Flamboyant

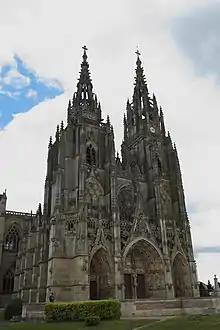
Notre-Dame de l'Épine, west front (1405–1527)

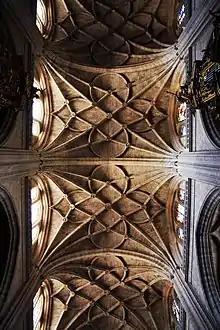
Flamboyant rib vaulting of Segovia Cathedral, nave (1525–1577)

The term "Flamboyant" was first used by the French artist Eustache-Hyacinthe Langlois (1777–1837) in 1843, and then by the English historian Edward Augustus Freeman in 1851. In architectural history, the Flamboyant is considered the last phase of French Gothic architecture and appeared in the closing decades of the 14th century, succeeding the Rayonnant style and prevailing until its gradual replacement by Renaissance architecture during the first third of the 16th century.